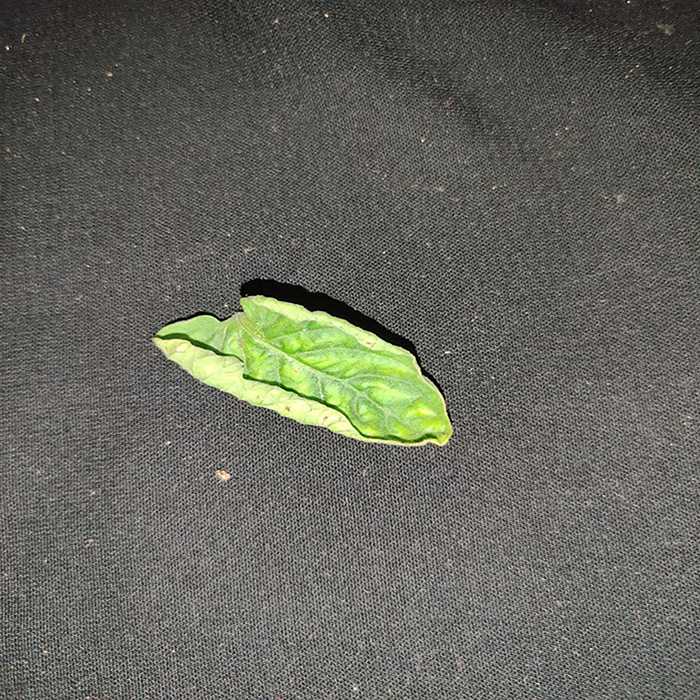
Plant: Tomato
Label: Tomato leaf curl virus